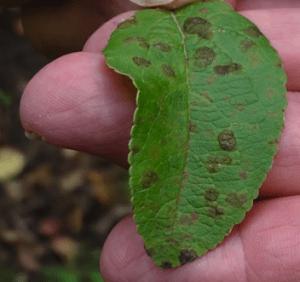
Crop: apple
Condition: scab